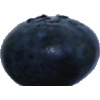
Label: blueberry